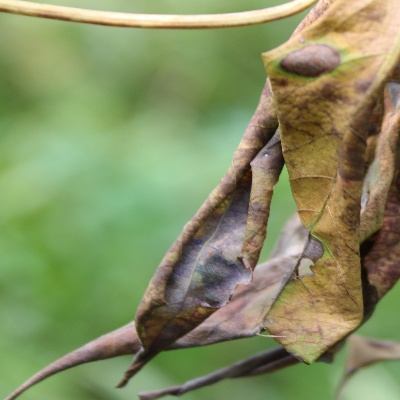
Crop: Cassava
Condition: bacterial blight